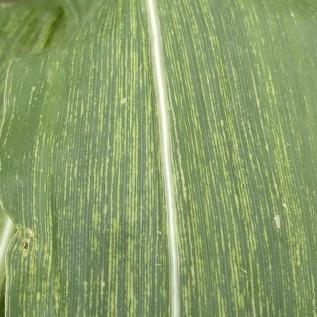
Crop: Maize
Condition: stripe-d